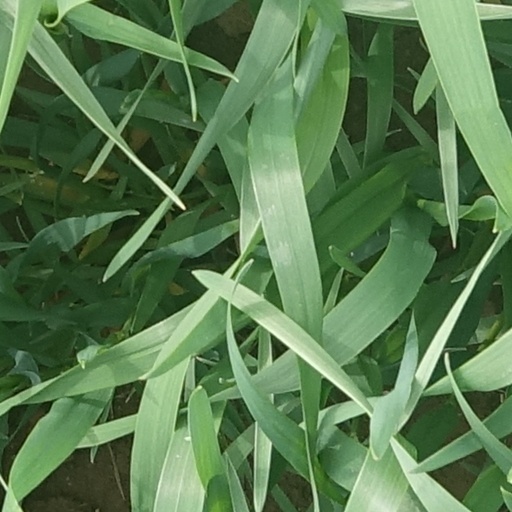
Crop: wheat